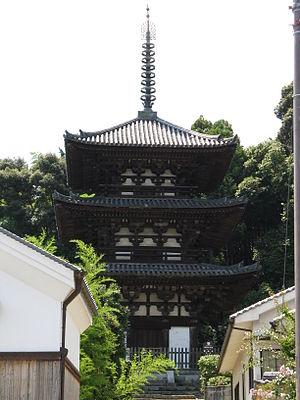
Le terme « trésor national » est utilisé au Japon depuis 1897 pour désigner les biens les plus précieux du patrimoine culturel du Japon bien que la définition et les critères aient changé depuis la création du terme. Les bâtiments des temples bouddhistes de cette liste ont été classés Trésors nationaux du Japon quand la loi pour la protection des biens culturels est entrée en vigueur le 9 juin 1951. Les pièces sont choisies par le ministère de l'Éducation, de la Culture, des Sports, des Sciences et de la Technologie sur le fondement de leur « valeur artistique ou historique particulièrement élevée ». Cette liste présente 152 entrées de bâtiments de temples Trésors nationaux de la fin du VIIᵉ siècle classique au début de l'époque d'Edo moderne du XIXᵉ siècle. Le nombre d'édifices répertoriés dans cette liste est supérieur à 152, parce que, dans certains cas, des groupes de bâtiments liés entre eux sont réunis pour former une seule entrée. Les structures comprennent des bâtiments principaux tels que le kon-dō, le hon-dō, le butsuden, des pagodes, des portes, un beffroi, des couloirs et d'autres bâtiments et édifices qui font partie d'un temple bouddhiste.
Le Taima-dera est un temple bouddhiste situé à Katsuragi, préfecture de Nara au Japon, fondé en 612 par le prince impérial Maroko, frère du prince Shotoku. Le temple est déplacé à son emplacement actuel en 681 par le petit-fils du prince Maroko et sert de temple principal, ou honzan de la secte Hosso à présent disparue. Le principal objet de vénération du temple est le Yakushi mais l'attraction la plus populaire est le Taima Mandala, représentation picturale de la Terre pure et lieu de pèlerinage pour les bouddhistes de la Terre pure.
Cette liste présente les structures du Japon datant de l'époque de Heian qui sont désignées biens culturels importants.